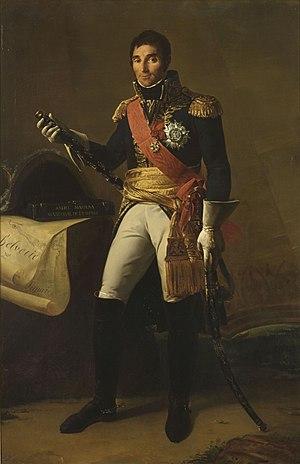
Le maréchal André Masséna (1758-1817), duc de Rivoli et prince d'Essling.
André Masséna, né Andrea Massena, duc de Rivoli et prince d'Essling, né le 6 mai 1758 à Nice et mort le 4 avril 1817 à Paris, est un général français de la Révolution et de l’Empire, élevé à la dignité de maréchal d'Empire par Napoléon en 1804.
Ce qui suit est l'ordre de bataille des forces militaires en présence lors de la bataille de Caldiero, qui eut lieu le 8 brumaire an 14 pendant la Troisième Coalition, lors des Opérations en Italie du Nord.